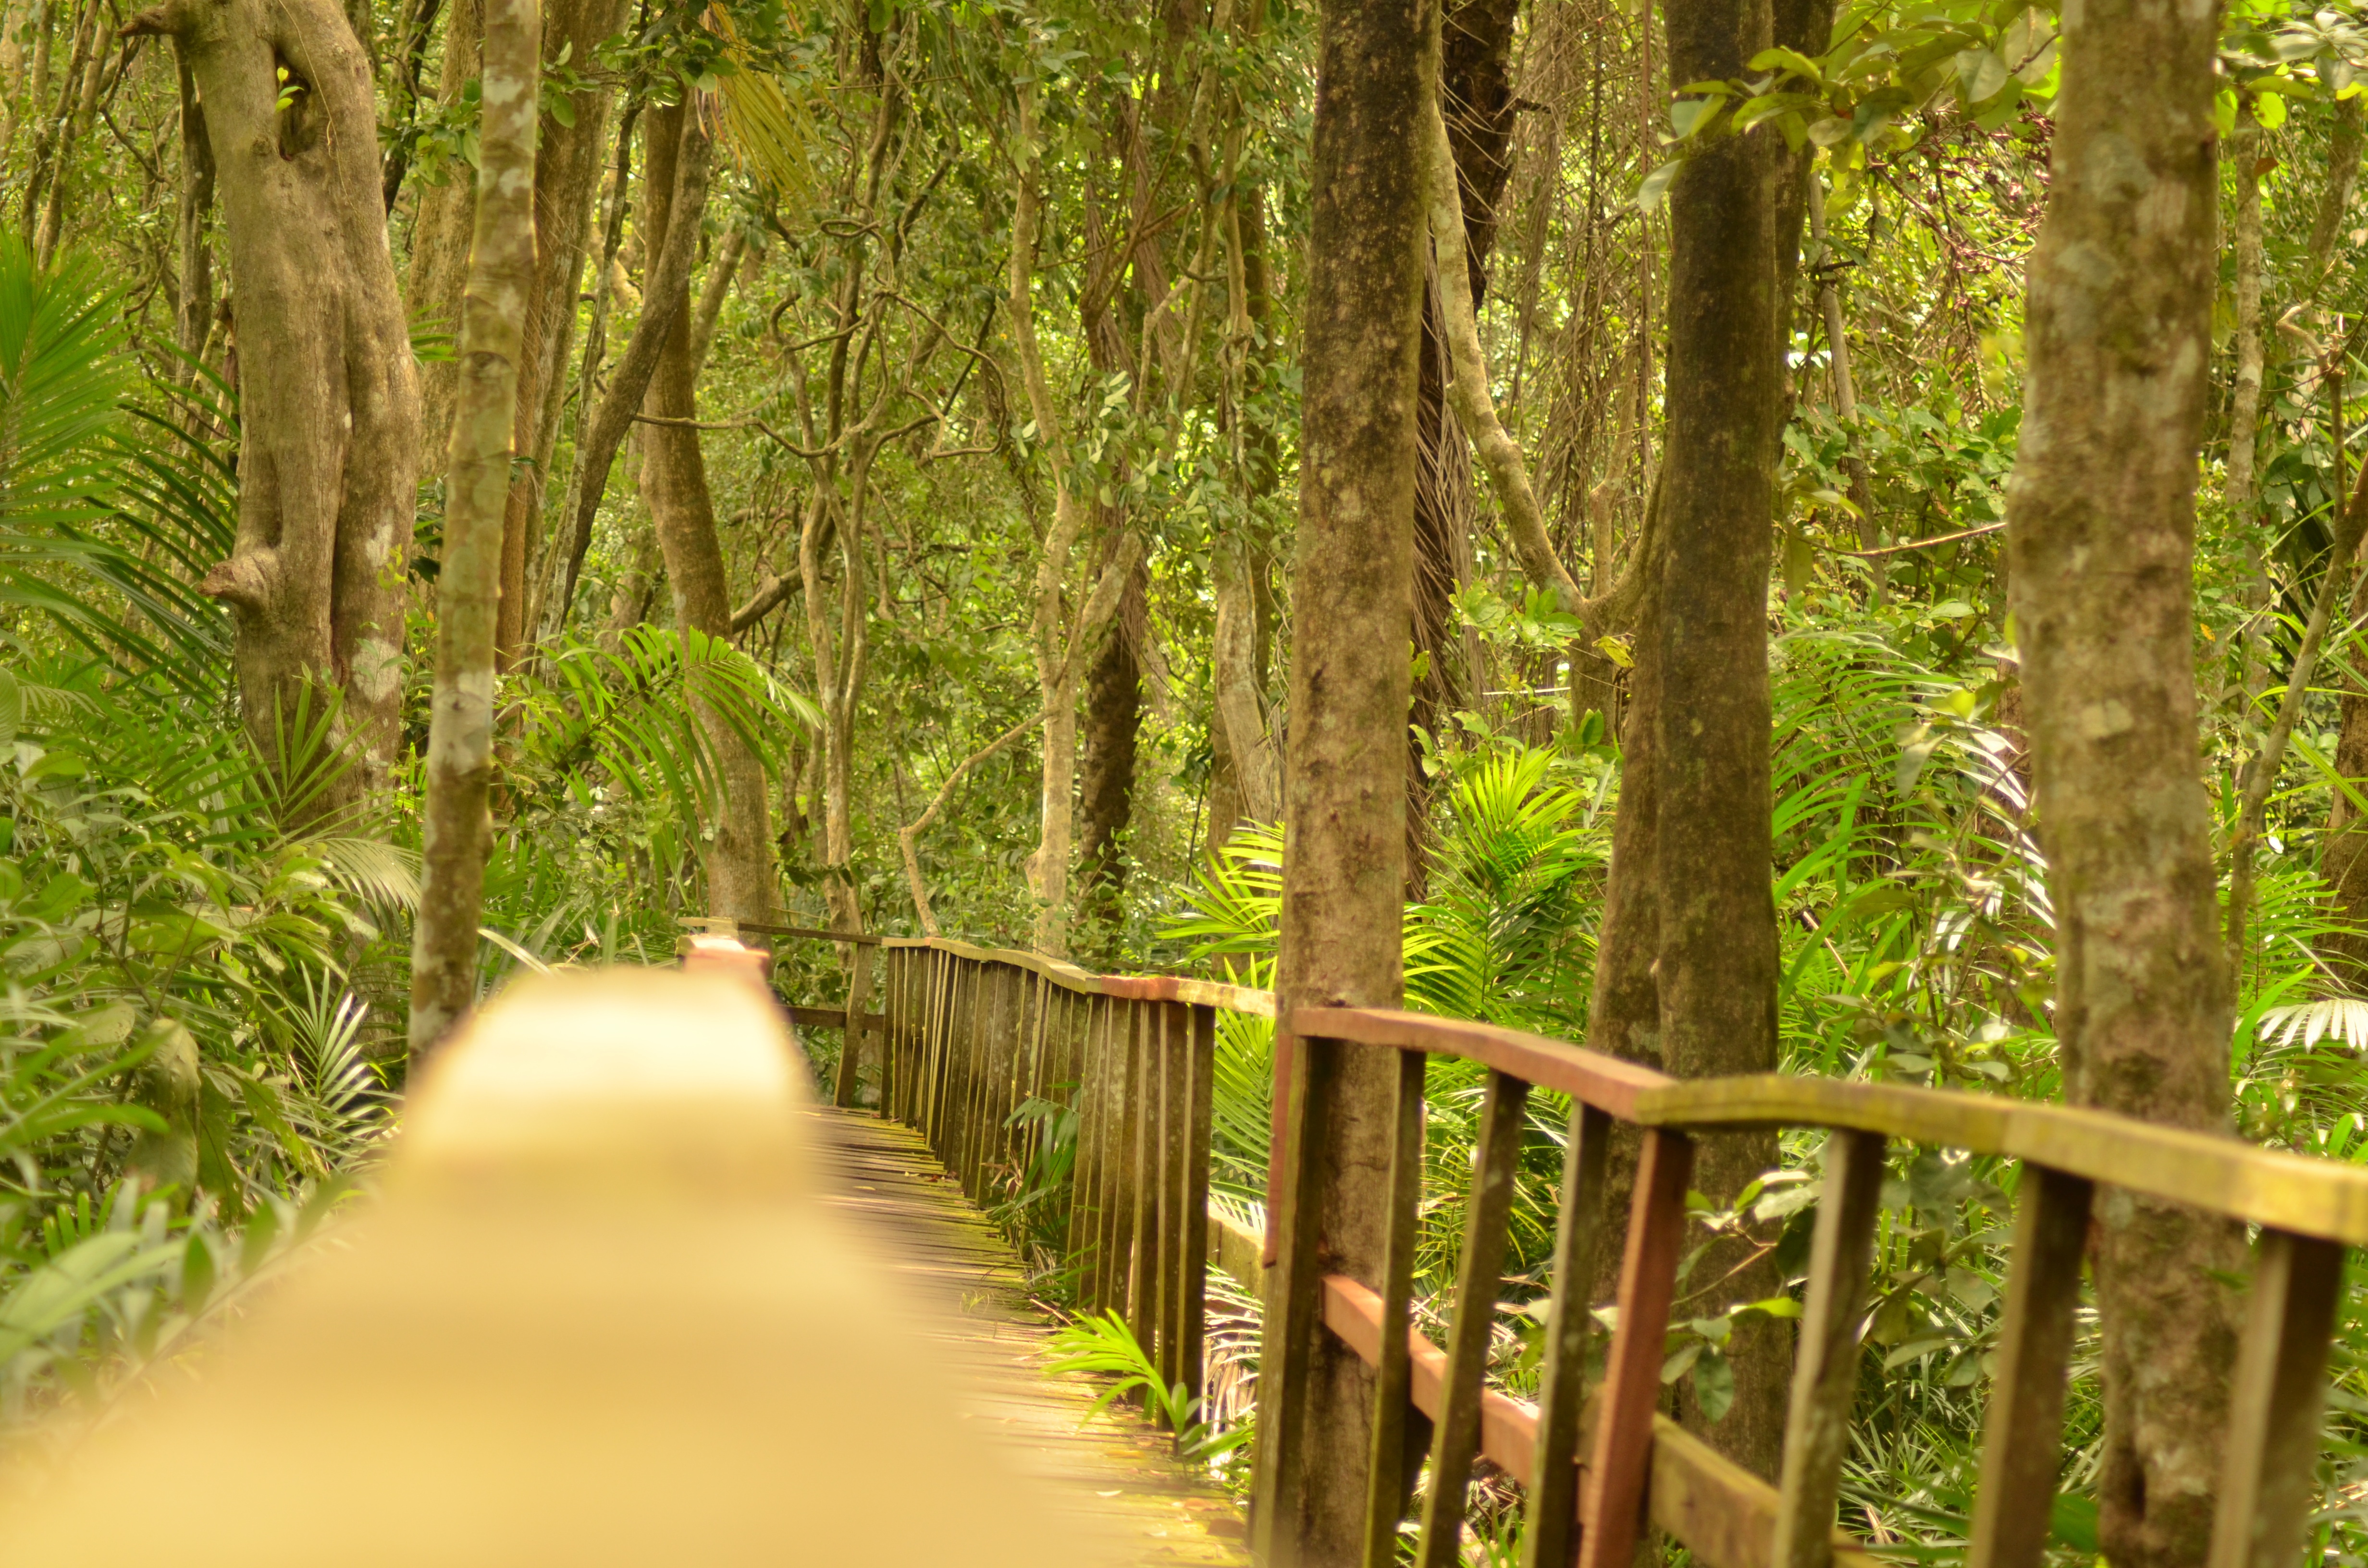
tree, forest, branch, trail, green, jungle, vegetation, rainforest, wetland, woodland, habitat, ecosystem, biome, old growth forest, natural environment, geographical feature, temperate broadleaf and mixed forest